Aiken Air Force Station

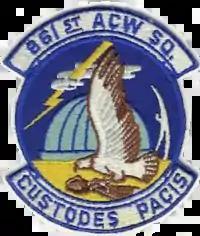
Emblem of the 861st Radar Squadron

Aiken Air Force Station is a closed United States Air Force General Surveillance Radar station. It is located north-northeast of Aiken, South Carolina. It was closed in 1975.